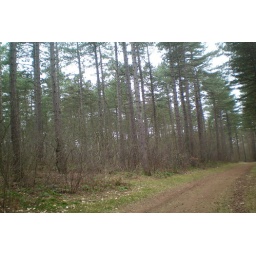
Pines trees in the forest